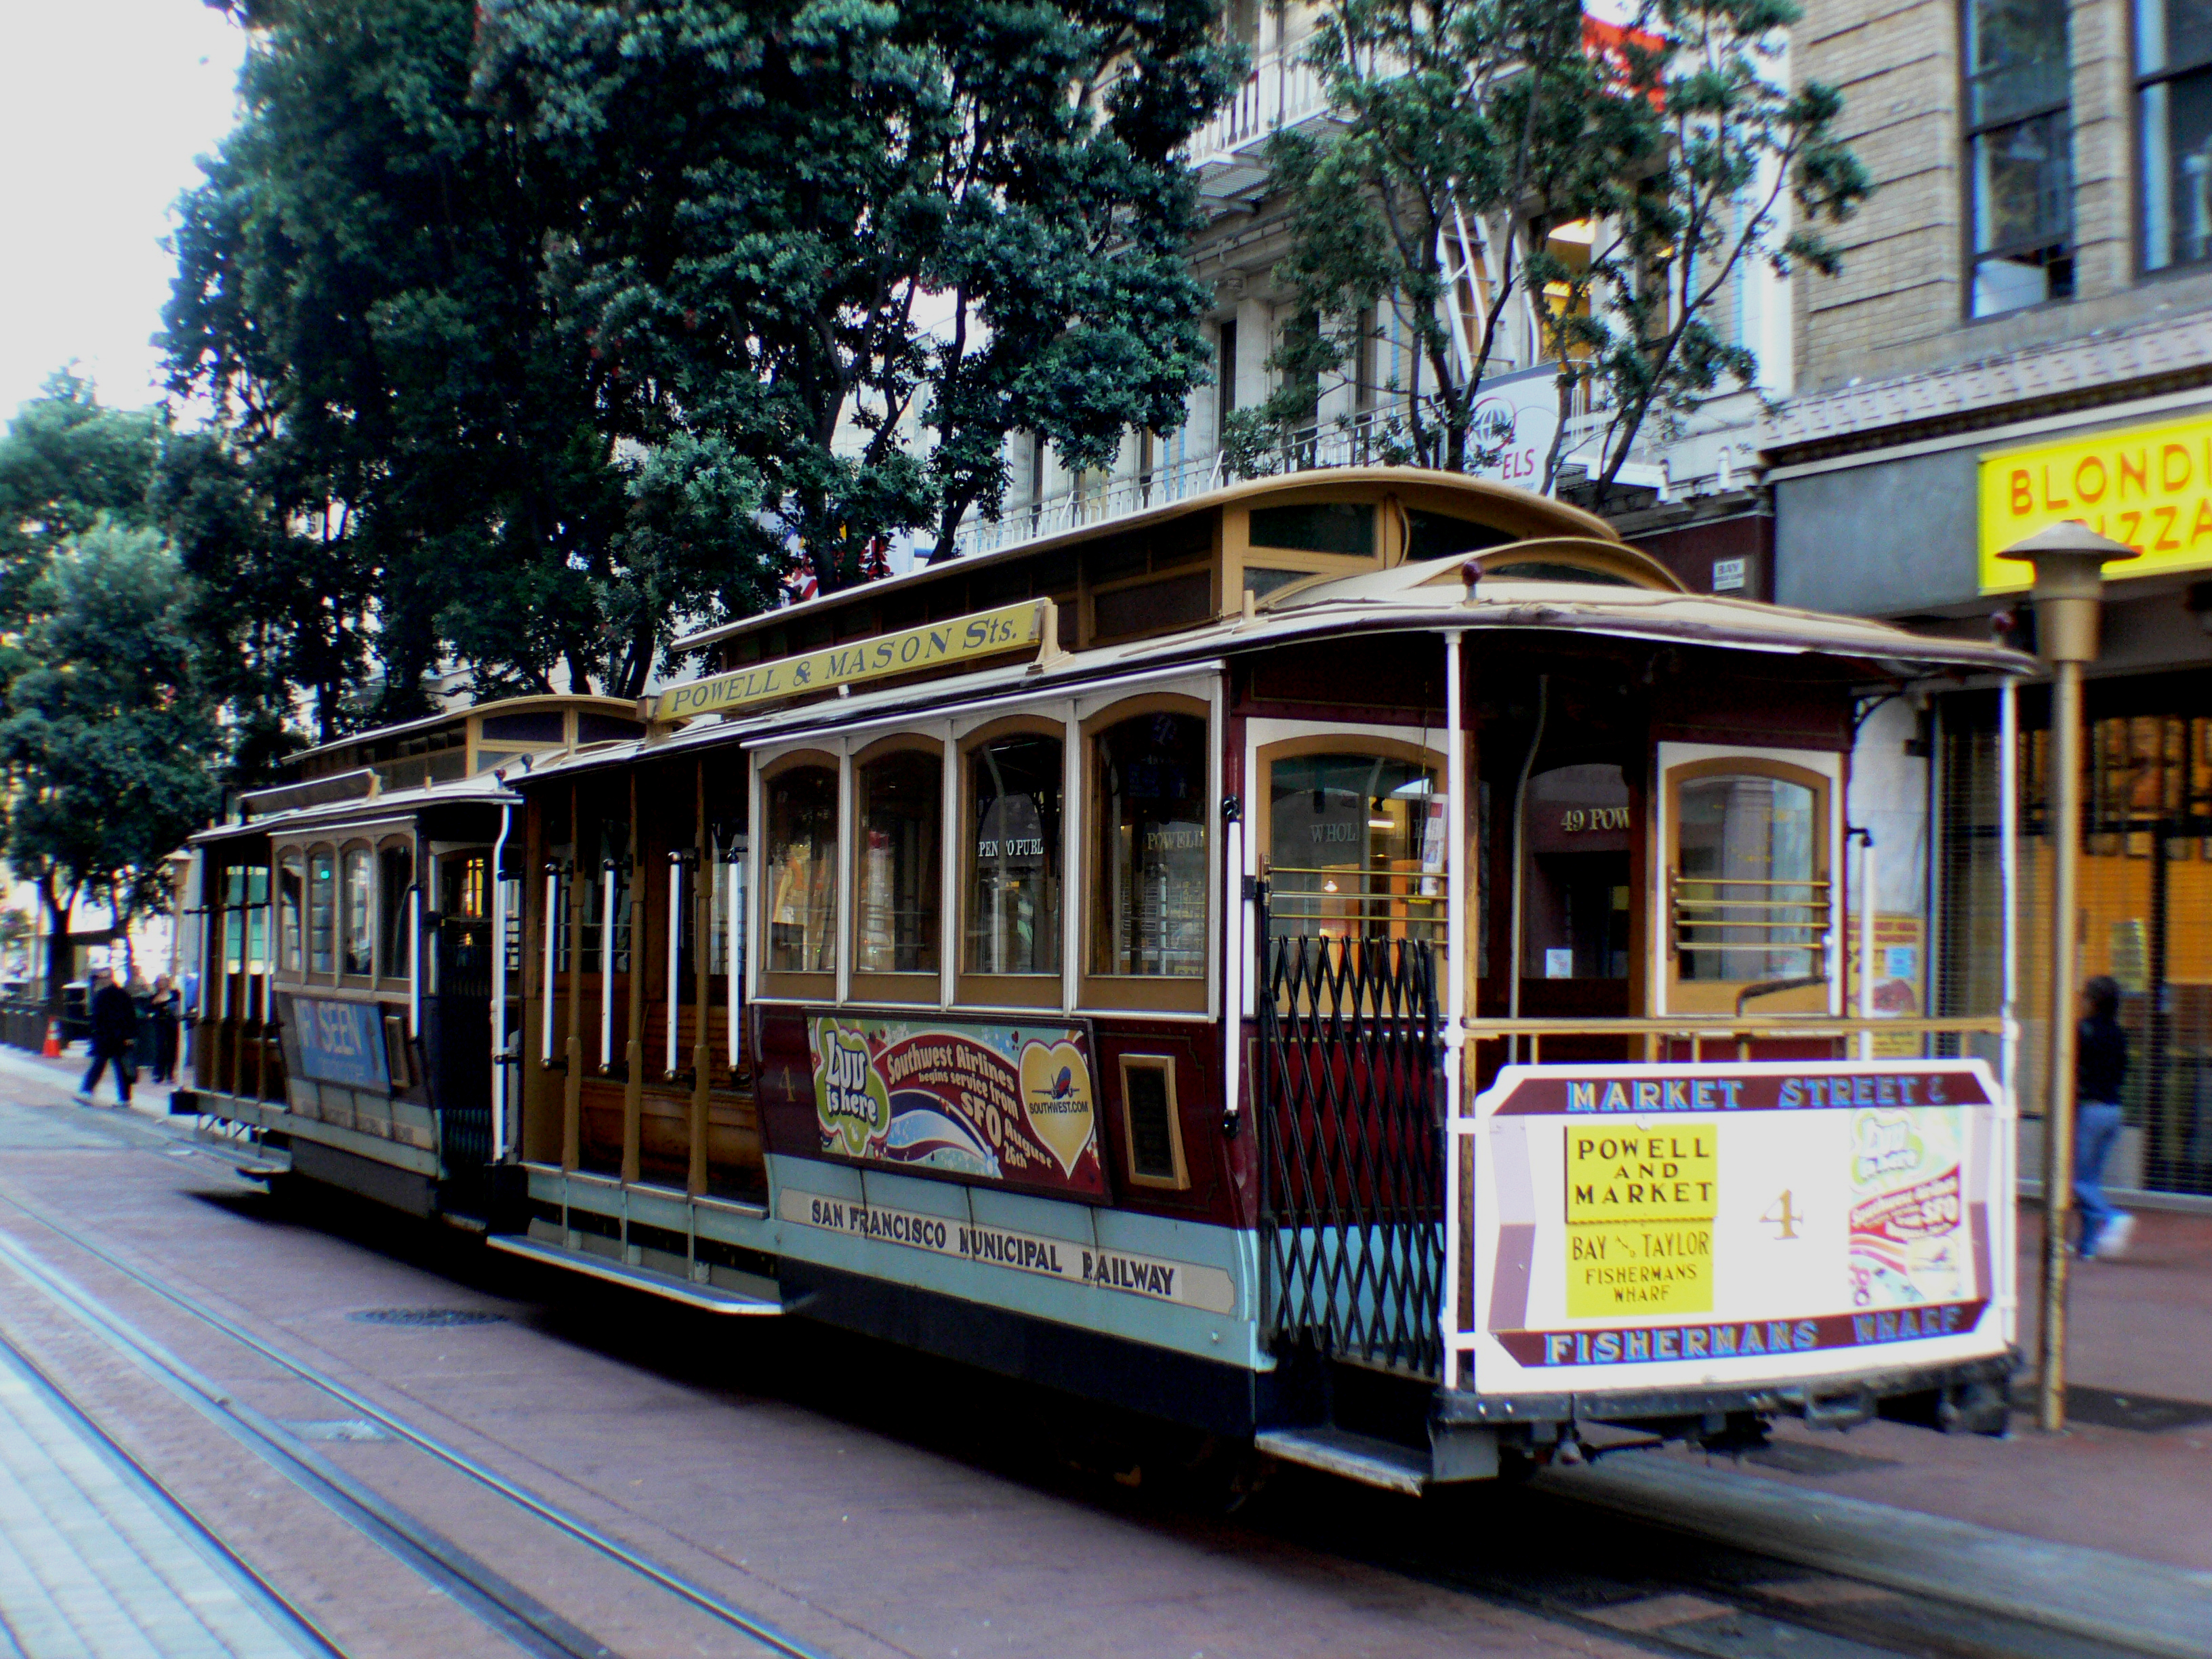
tram, transport, vehicle, cable car, public transport, boats, publictransport, trains, trams, buses, land vehicle, rolling stock, metropolitan area